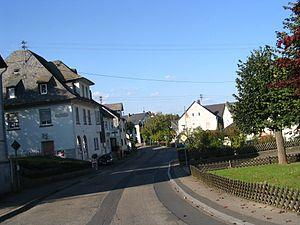
Pfalzfeld est une municipalité du Verbandsgemeinde Emmelshausen, dans l'arrondissement de Rhin-Hunsrück, en Rhénanie-Palatinat, dans l'ouest de l'Allemagne.